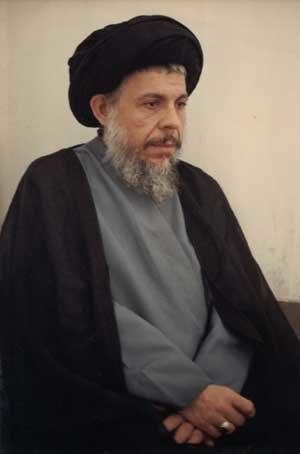
Mohammed Bakr al-Sadr, né le 1ᵉʳ mars 1935 et mort le 9 avril 1980, est un Grand Ayatollah, religieux chiite irakien né à Al-Kazimiya. Beau-père de Moqtada al-Sadr, il a notamment pour cousins les dignitaires chiites Mohammad Sadeq al-Sadr et Musa al-Sadr. Son père Haydar al-Sadr est également un religieux chiite de haut rang. Sa lignée remonte à Mahomet à travers le septième imam du chiisme, Musa al-Kazim. Il est le fondateur du mouvement islamique irakien Ad-Daawa.